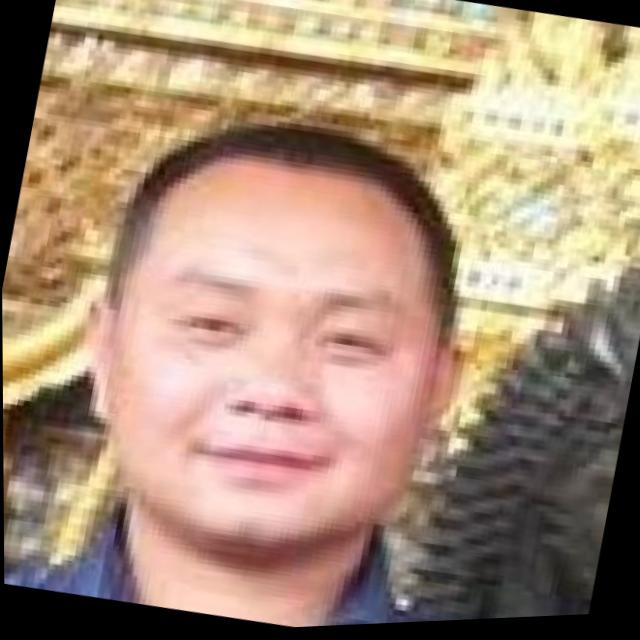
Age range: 21-44